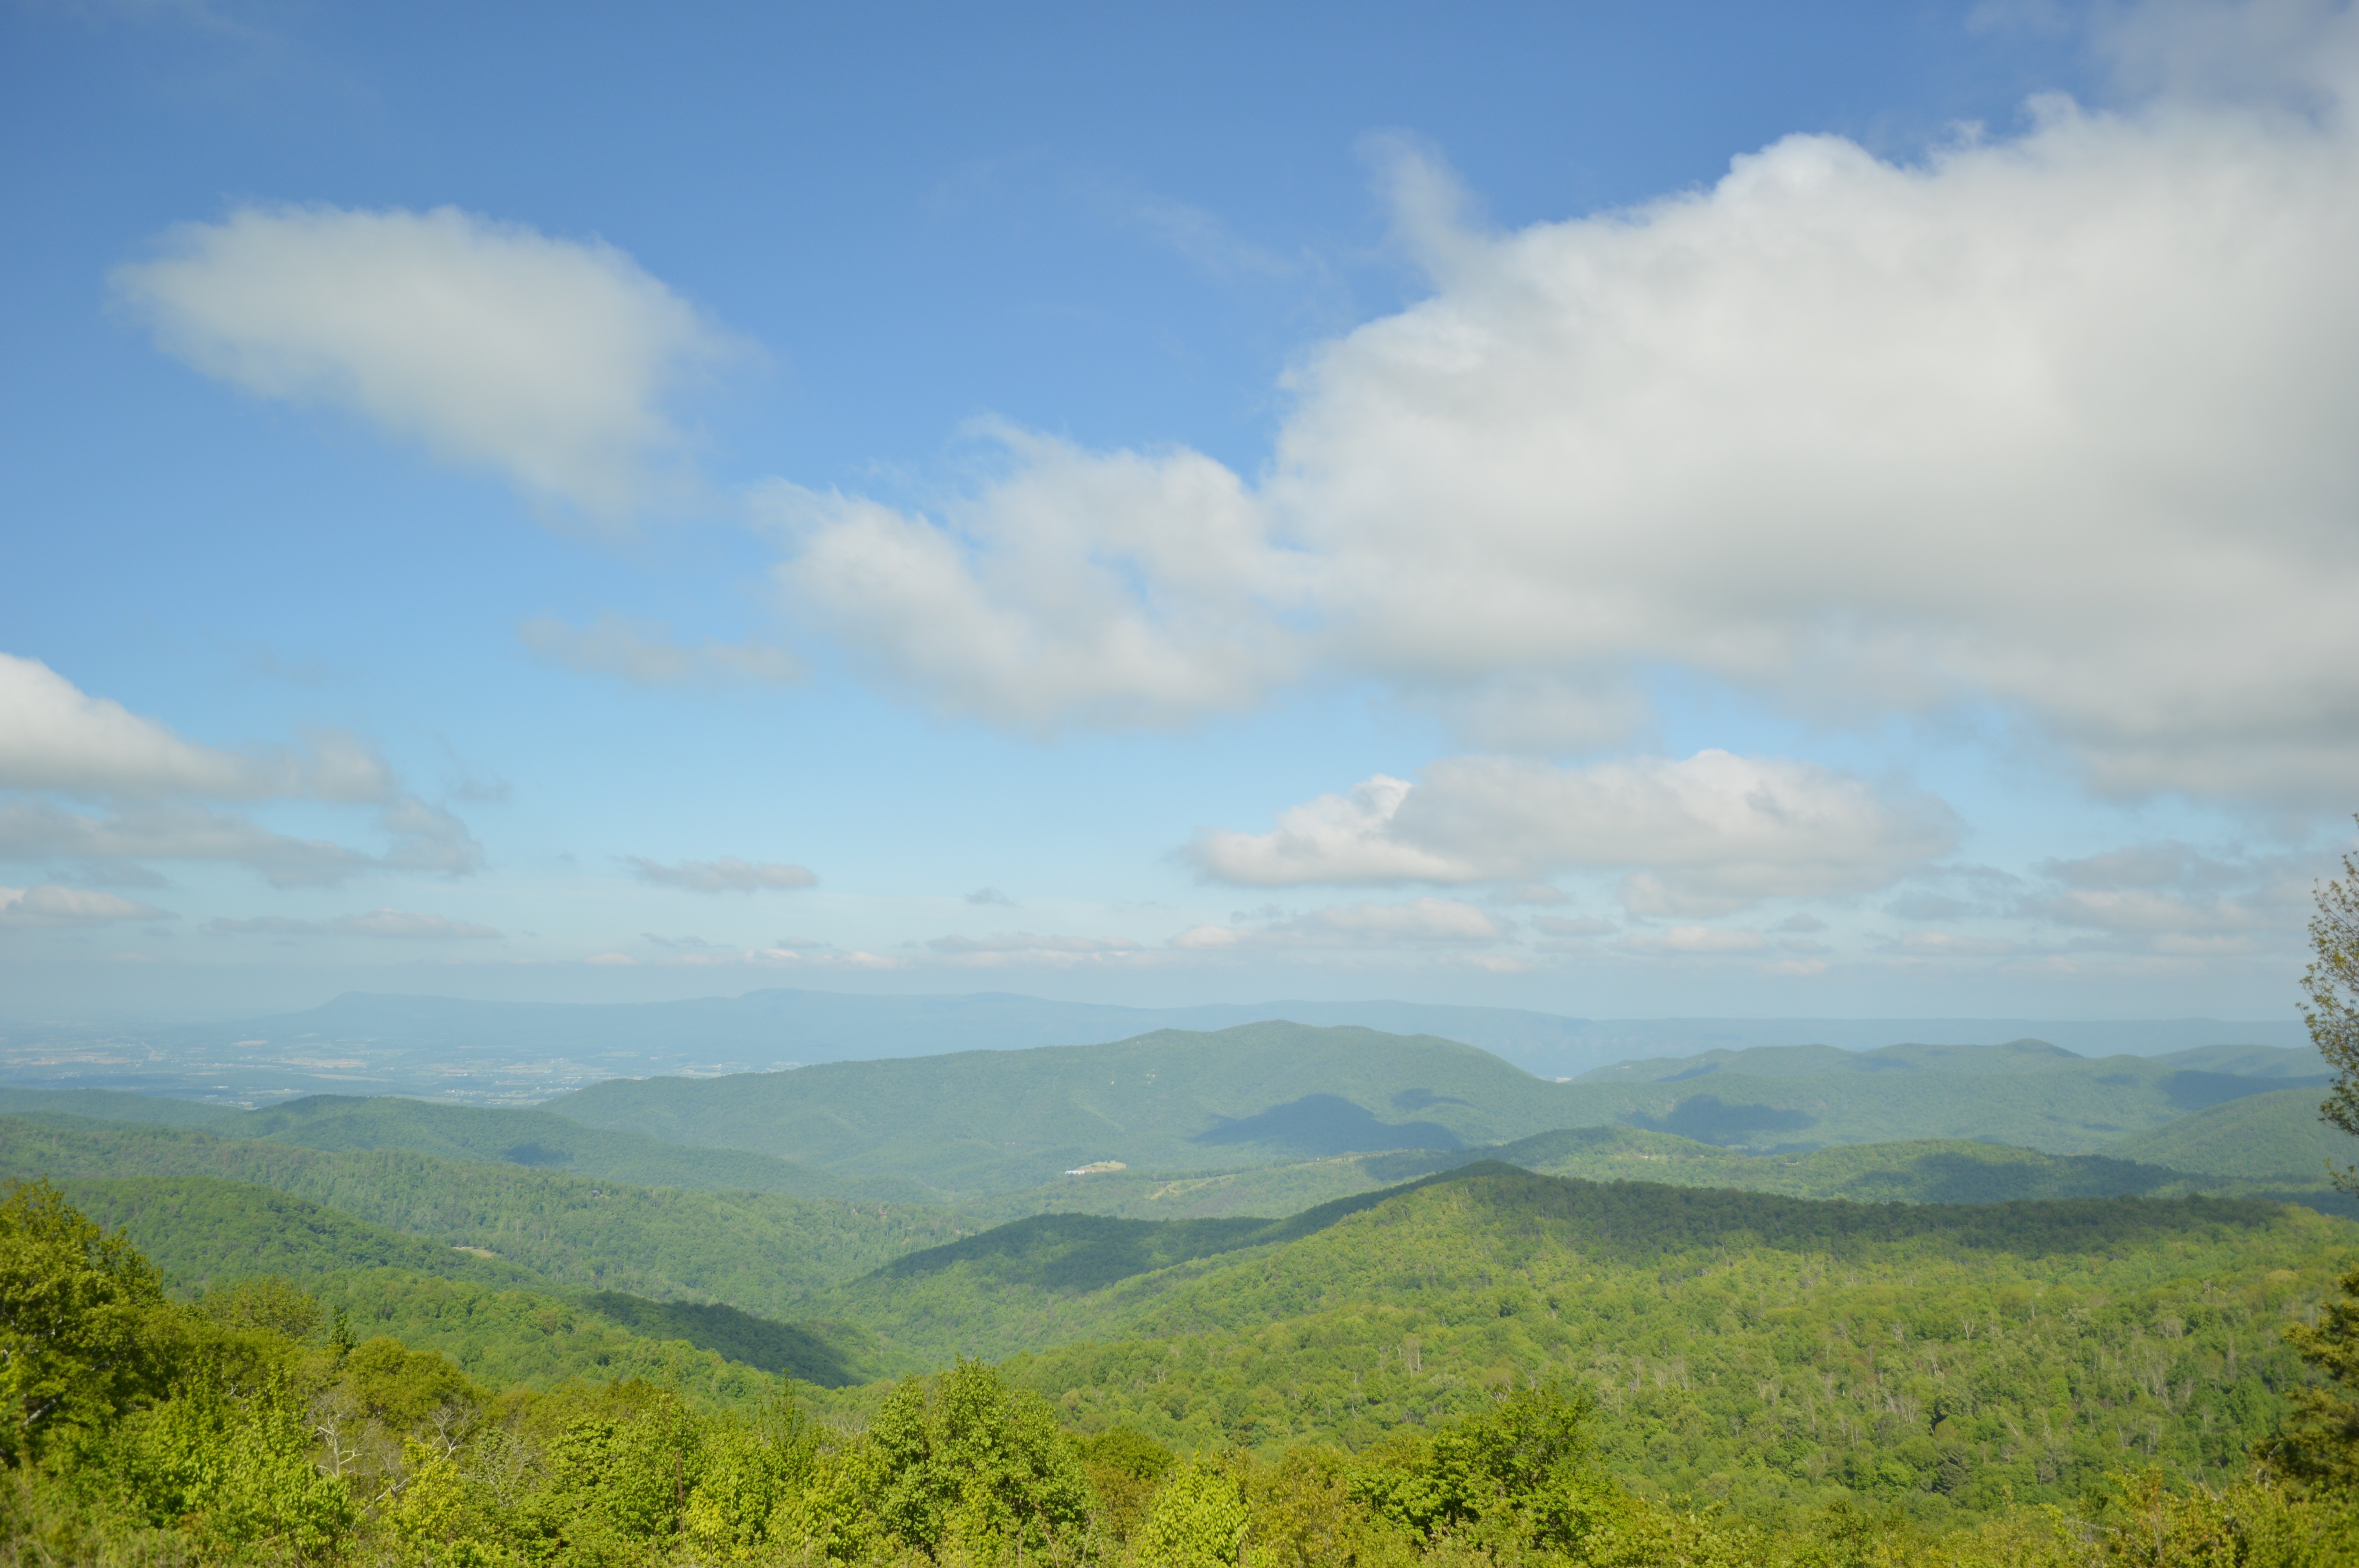
landscape, tree, nature, forest, horizon, wilderness, mountain, cloud, sky, field, meadow, sunlight, morning, hill, valley, mountain range, ridge, plain, grassland, plateau, habitat, ecosystem, rural area, landform, natural environment, geographical feature, atmospheric phenomenon, mountainous landforms